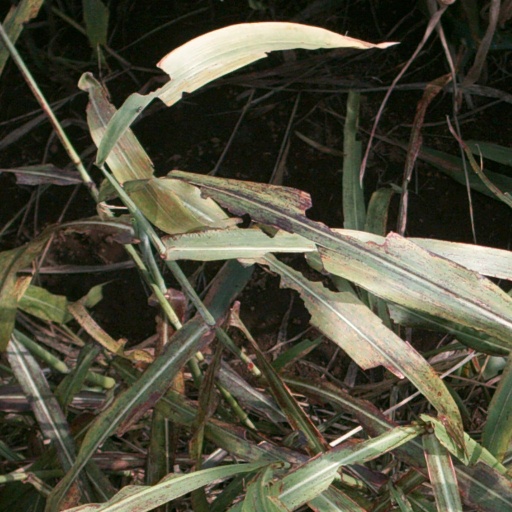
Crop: sorghum